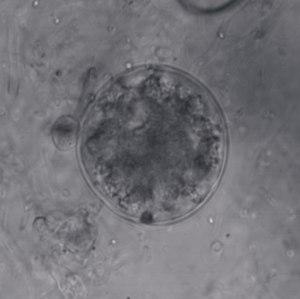
Les Chytridiomycètes ou chytrides constituent un vaste groupe de champignons saprophytes ou parasites, majoritairement composés de Champignons aquatiques, présentant des caractères considérés comme ancestraux les plus anciens fossiles de champignons, trouvés au Nord de la Russie dans des couches géologiques datées du Vendien, ressemblent aux Chytridiomycota contemporains (d'autres fossiles plus anciens qu'on a cru être des champignons, seraient en réalité des cyanobactéries).